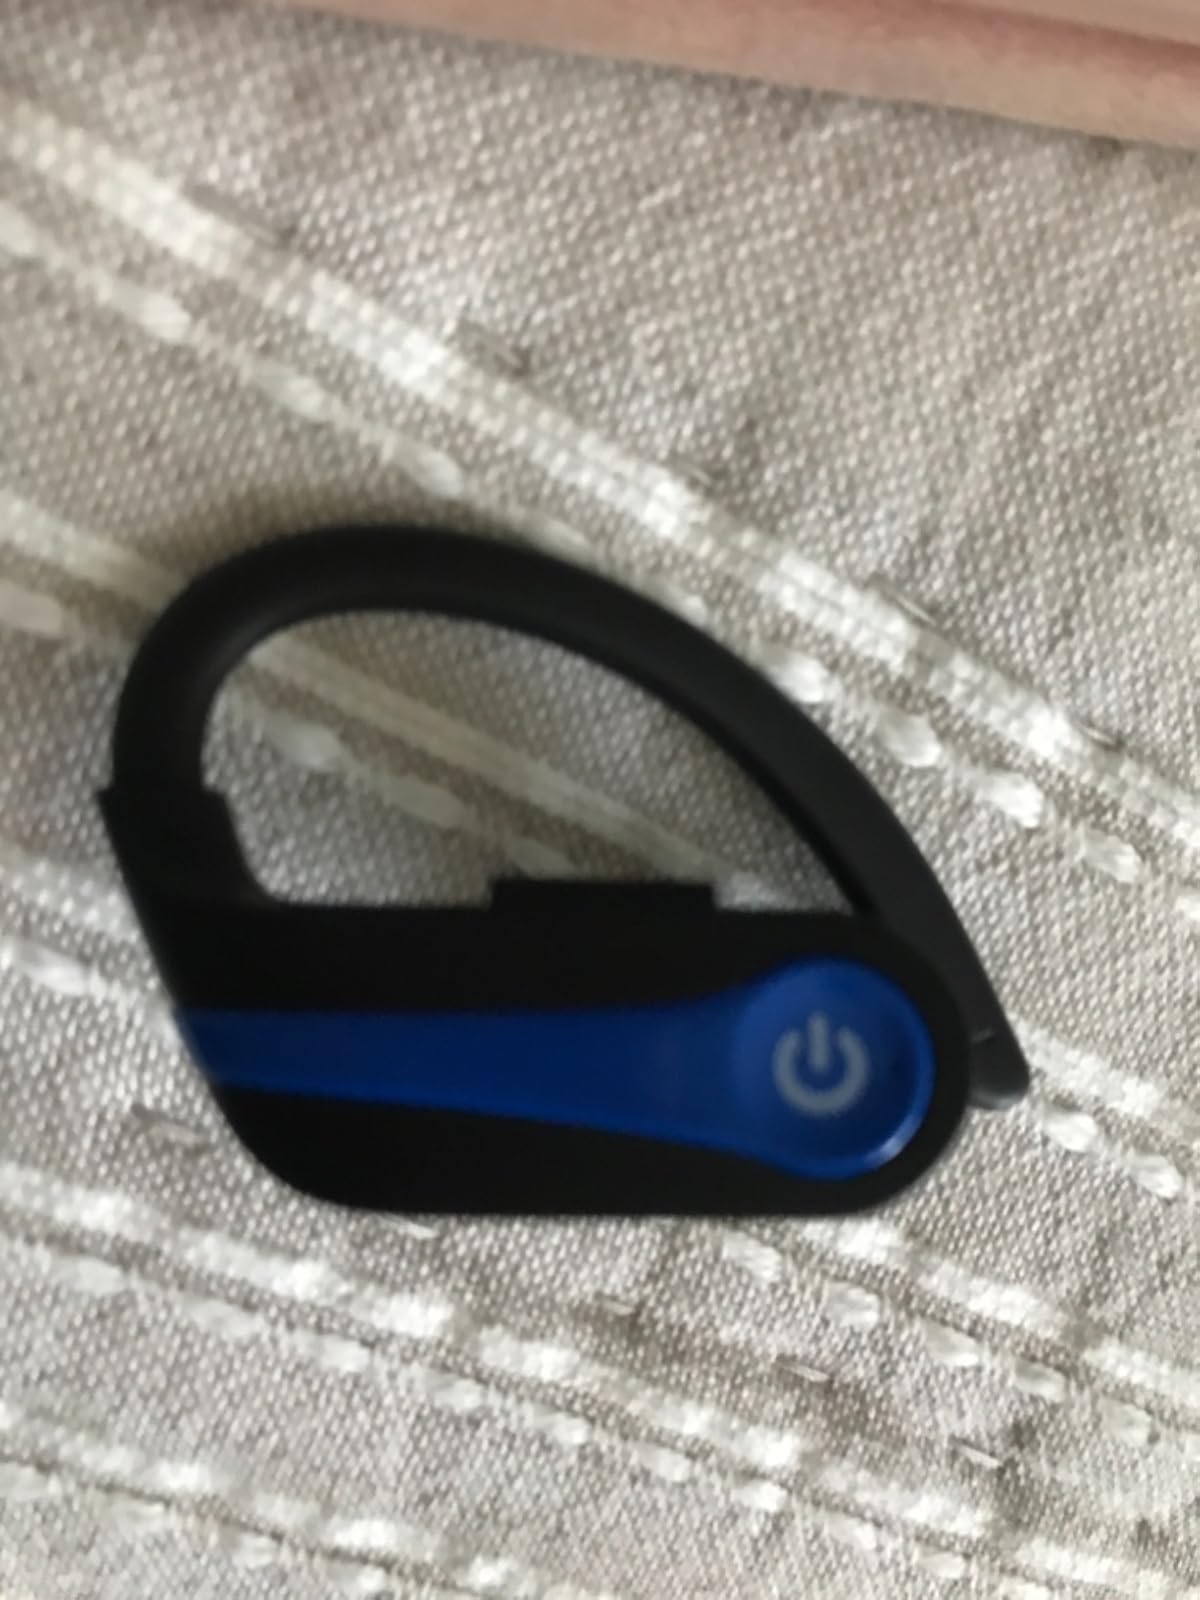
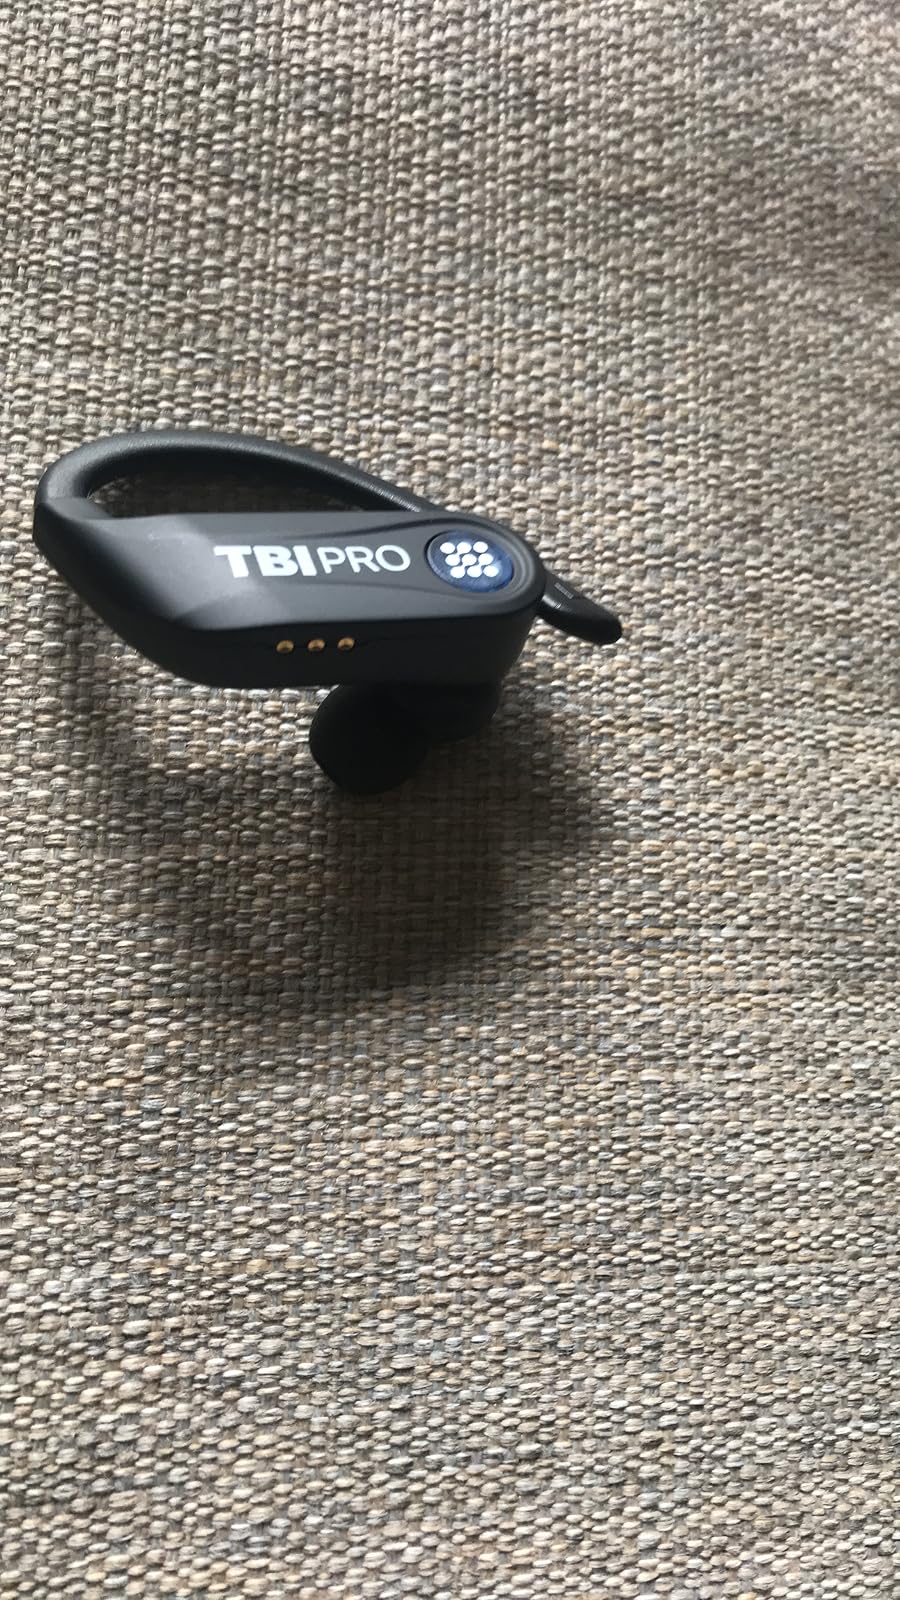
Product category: earbuds
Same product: no